Sarah Villiers, Countess of Jersey

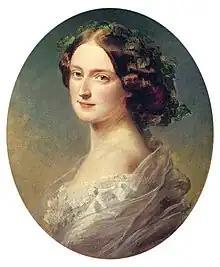
Her daughter, Lady Clementina Child-Villiers, by Franz Xaver Winterhalter

She married George Child Villiers, 5th Earl of Jersey, on 23 May 1804, in the drawing room of her house in Berkeley Square. Her husband's mother, Frances Villiers, Countess of Jersey (also Lady Jersey), was one of the more notorious mistresses of King George IV when he was Prince of Wales. Her own affairs, though conducted discreetly, were said to be numerous: Henry John Temple, 3rd Viscount Palmerston, was thought to be one of her lovers. When asked why he had never fought a duel to preserve his wife's reputation, Lord Jersey drily replied that this would require him to fight every man in London. Together, Sarah and George were the parents of seven children: